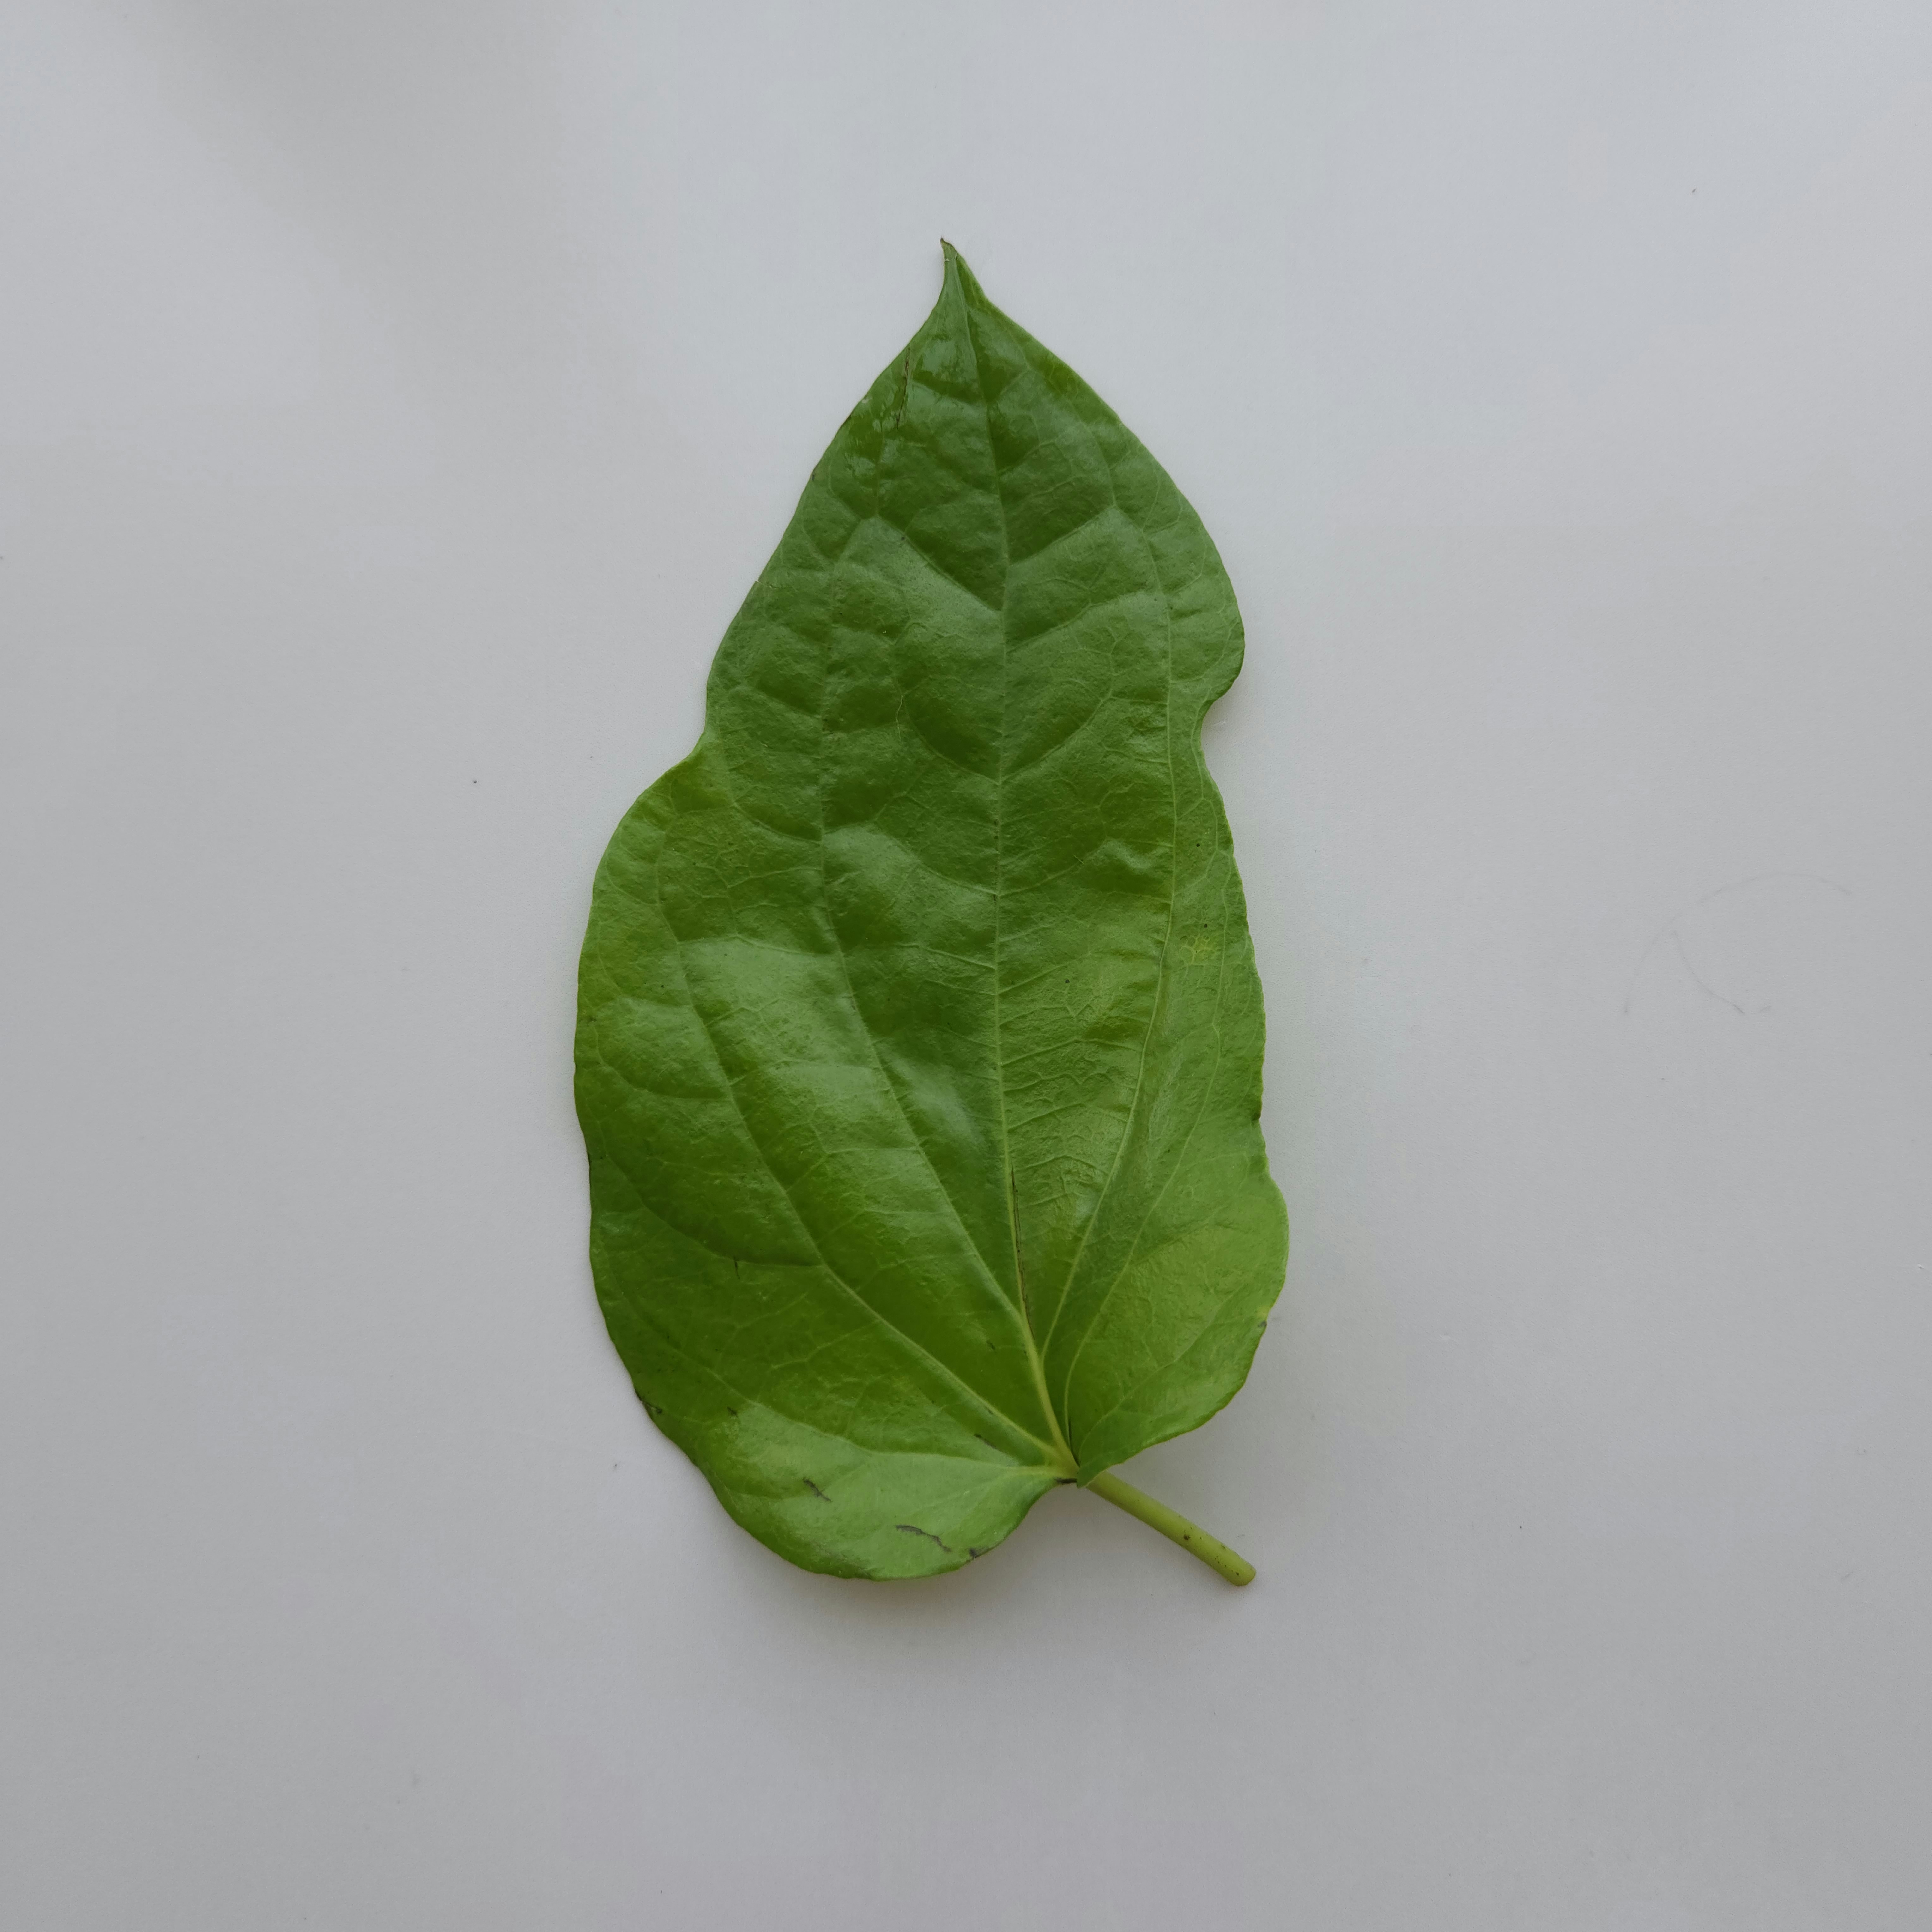
Label: Healthy